Precision 15 CB

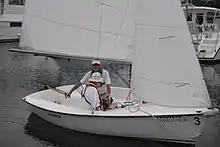
Precision 15 CB

The Precision 15 is a recreational sailboat, built predominantly of fiberglass, with a vinyl ester resin skin coat. It has a fractional sloop rig with anodized aluminum spars and a hinged mast step. The hull has a raked stem, a plumb transom, a transom-hung, kick-up rudder controlled by a wooden tiller, with a tiller extension and a retractable centerboard. The boat has foam flotation, a boom vang and jib tracks.